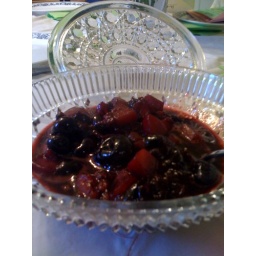
There's just something about fruit compote in a glass bowl. Happy birthday Mom!